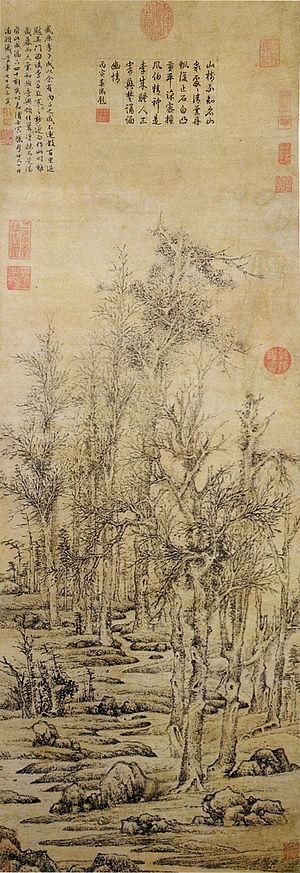
Wen Zhengming, calligraphe et poète chinois de la dynastie Ming, né en 1470, et originaire de Suzhou, dans la province du Jiangsu, mort en 1559. Né Wen Bi, il prit pour nom personnel Zhengming, comme surnom Zhengzhong, et comme nom de pinceau Héngshān jūshì.